Norwegian Americans

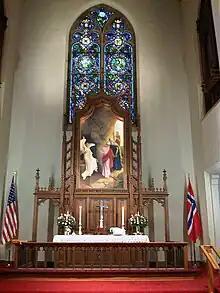
The Norwegian Lutheran Memorial Church of Minneapolis. It is one of two American churches still using Norwegian as a primary liturgical language, the other being Minnekirken in Chicago, Illinois.

Although today Norway is relatively secular, Norwegian-Americans are among the most religious ethnic groups in the United States, with 90% acknowledging a religious affiliation in 1998. Because membership to the State Church was mandatory until the 19th century in Norway, all ethnic Norwegians have traditionally been Lutheran. Today, many Norwegian Americans remain Lutheran, though significant numbers converted to other Christian denominations. Some Norwegians immigrated to the United States in hope of practicing other religions freely. A significant number of Norwegian immigrants and their descendants were Methodists concentrated especially in Chicago, with its own theological seminary, while others converted to become Baptists. There were also groups of Quakers, relating back to "the Sloopers," and Mormons who joined the trek to the "New Jerusalem" in Salt Lake City, Utah.